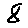
Label: 8